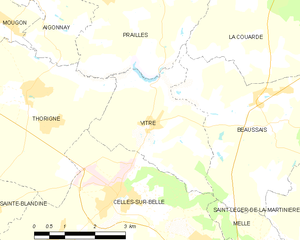
Carte des communes françaises Vitré